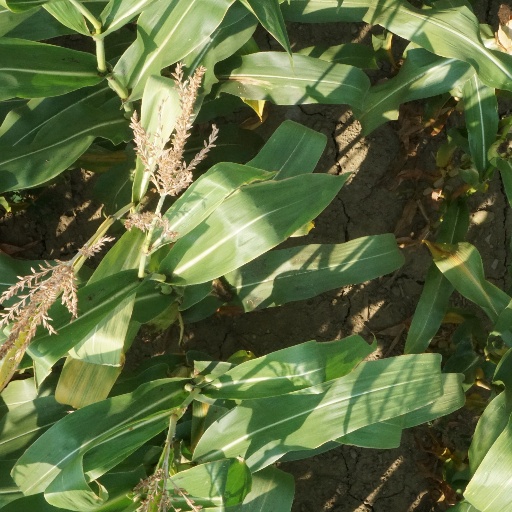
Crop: maize; corn